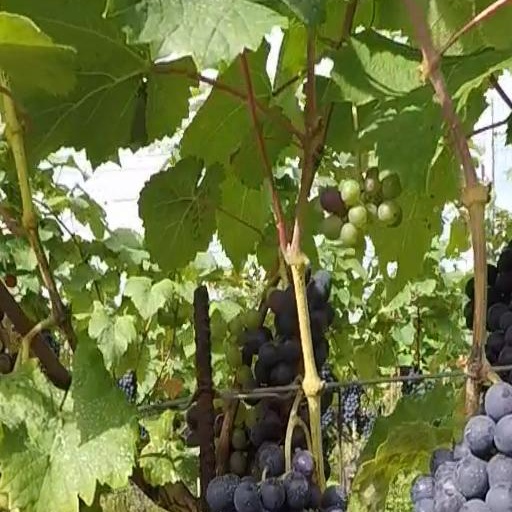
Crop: grape